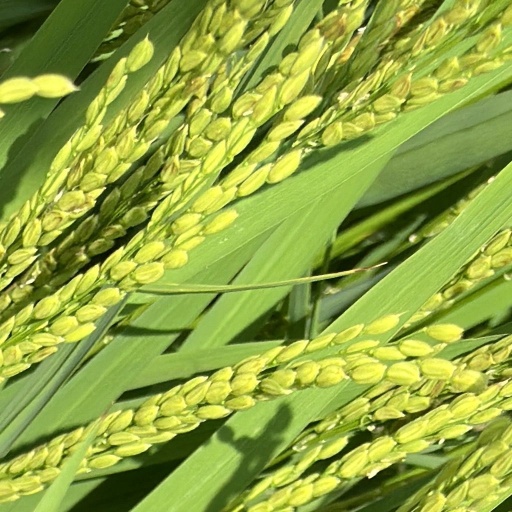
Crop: rice